Louis Agassiz

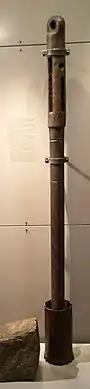
The man-sized iron auger that was used by Agassiz to drill up to 7.5 m deep into the Unteraar Glacier to take its temperature (Swiss Alpine Museum, Bern)

In 1842 to 1846, Agassiz issued his "Nomenclator Zoologicus", a classification list with references of all names used in zoological genera and groups.